Lamen Bay Airport

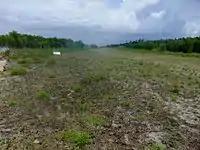
The runway

Lamen Bay Airport is an airport in Lamen Bay on Epi, Vanuatu.